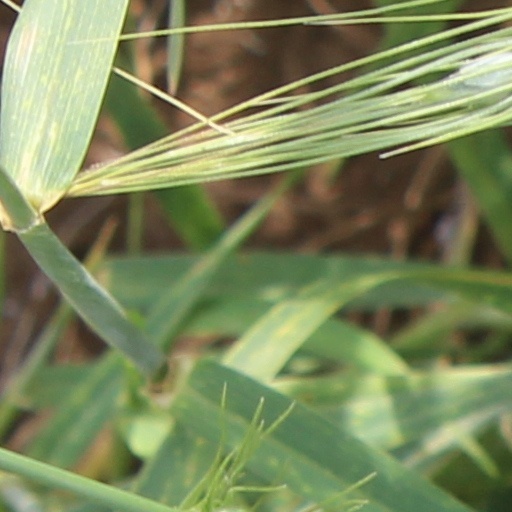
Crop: wheat